History of the Falkland Islands

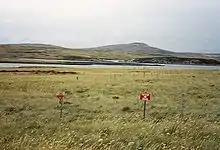
An Argentine minefield at Port William

Following the war, Britain focused on improving its facilities on the islands. It increased its military presence significantly, building a large base at RAF Mount Pleasant and its port at Mare Harbour. It also invested heavily in improving facilities in Stanley and transport and infrastructure around the islands, tarmacking the Stanley–Mount Pleasant road and many roads within Stanley. The population has risen due to the growth of Stanley, but has declined in "Camp" (the countryside). Since November 2008, a regular ferry service has linked East and West Falkland, carrying cars, passengers and cargo serviced by MV "Concordia Bay", a twin-screw shallow draught landing craft.